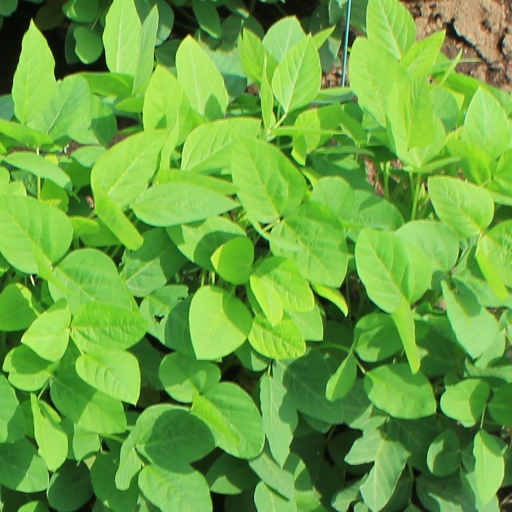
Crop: soybean